Arizona State Route 76

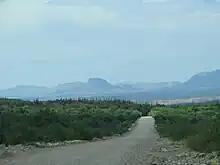
An incomplete section of SR 76 in Redington, heading north across the San Pedro River bridge

With construction canceled between Peppersauce Wash and Pomerene, the two designated sections of SR 76, long with the two undesignated segments, were never connected and the designated portion of the state highway only reached a maximum length of . Other sections of SR 76 between San Manuel and Benson had been designed, but were never constructed. No designs or surveys were completed near Cascabel. A similar situation existed with the East Fork Road near Los Angeles, California, where construction of the road was abandoned, and left sections of road, including a highway bridge, unused by the planned route.